Halqa

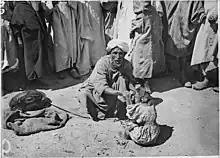
Artist specialized in monkey shows at El-Hedim Square in Meknes

If each group has its own characteristics that distinguish it, the people of Fez have specialized in imitation. It is said that the themes of the sketches they presented became social and patriotic in addition to their comedic character. These sketches dealt with social issues presented in an amusing form in front of the king who is aware of the hidden dramas of their owners, so he researches these issues and empowers the owners of their rights.